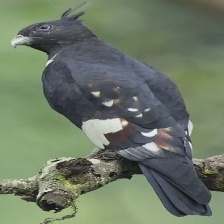
Species: BLACK BAZA
Scientific name: AVICEDA LEUPHOTES